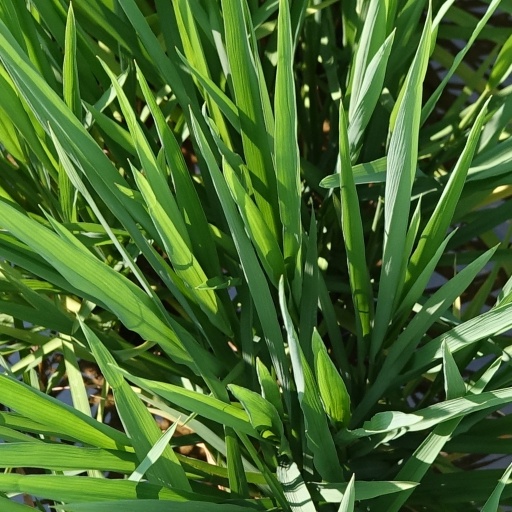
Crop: rice